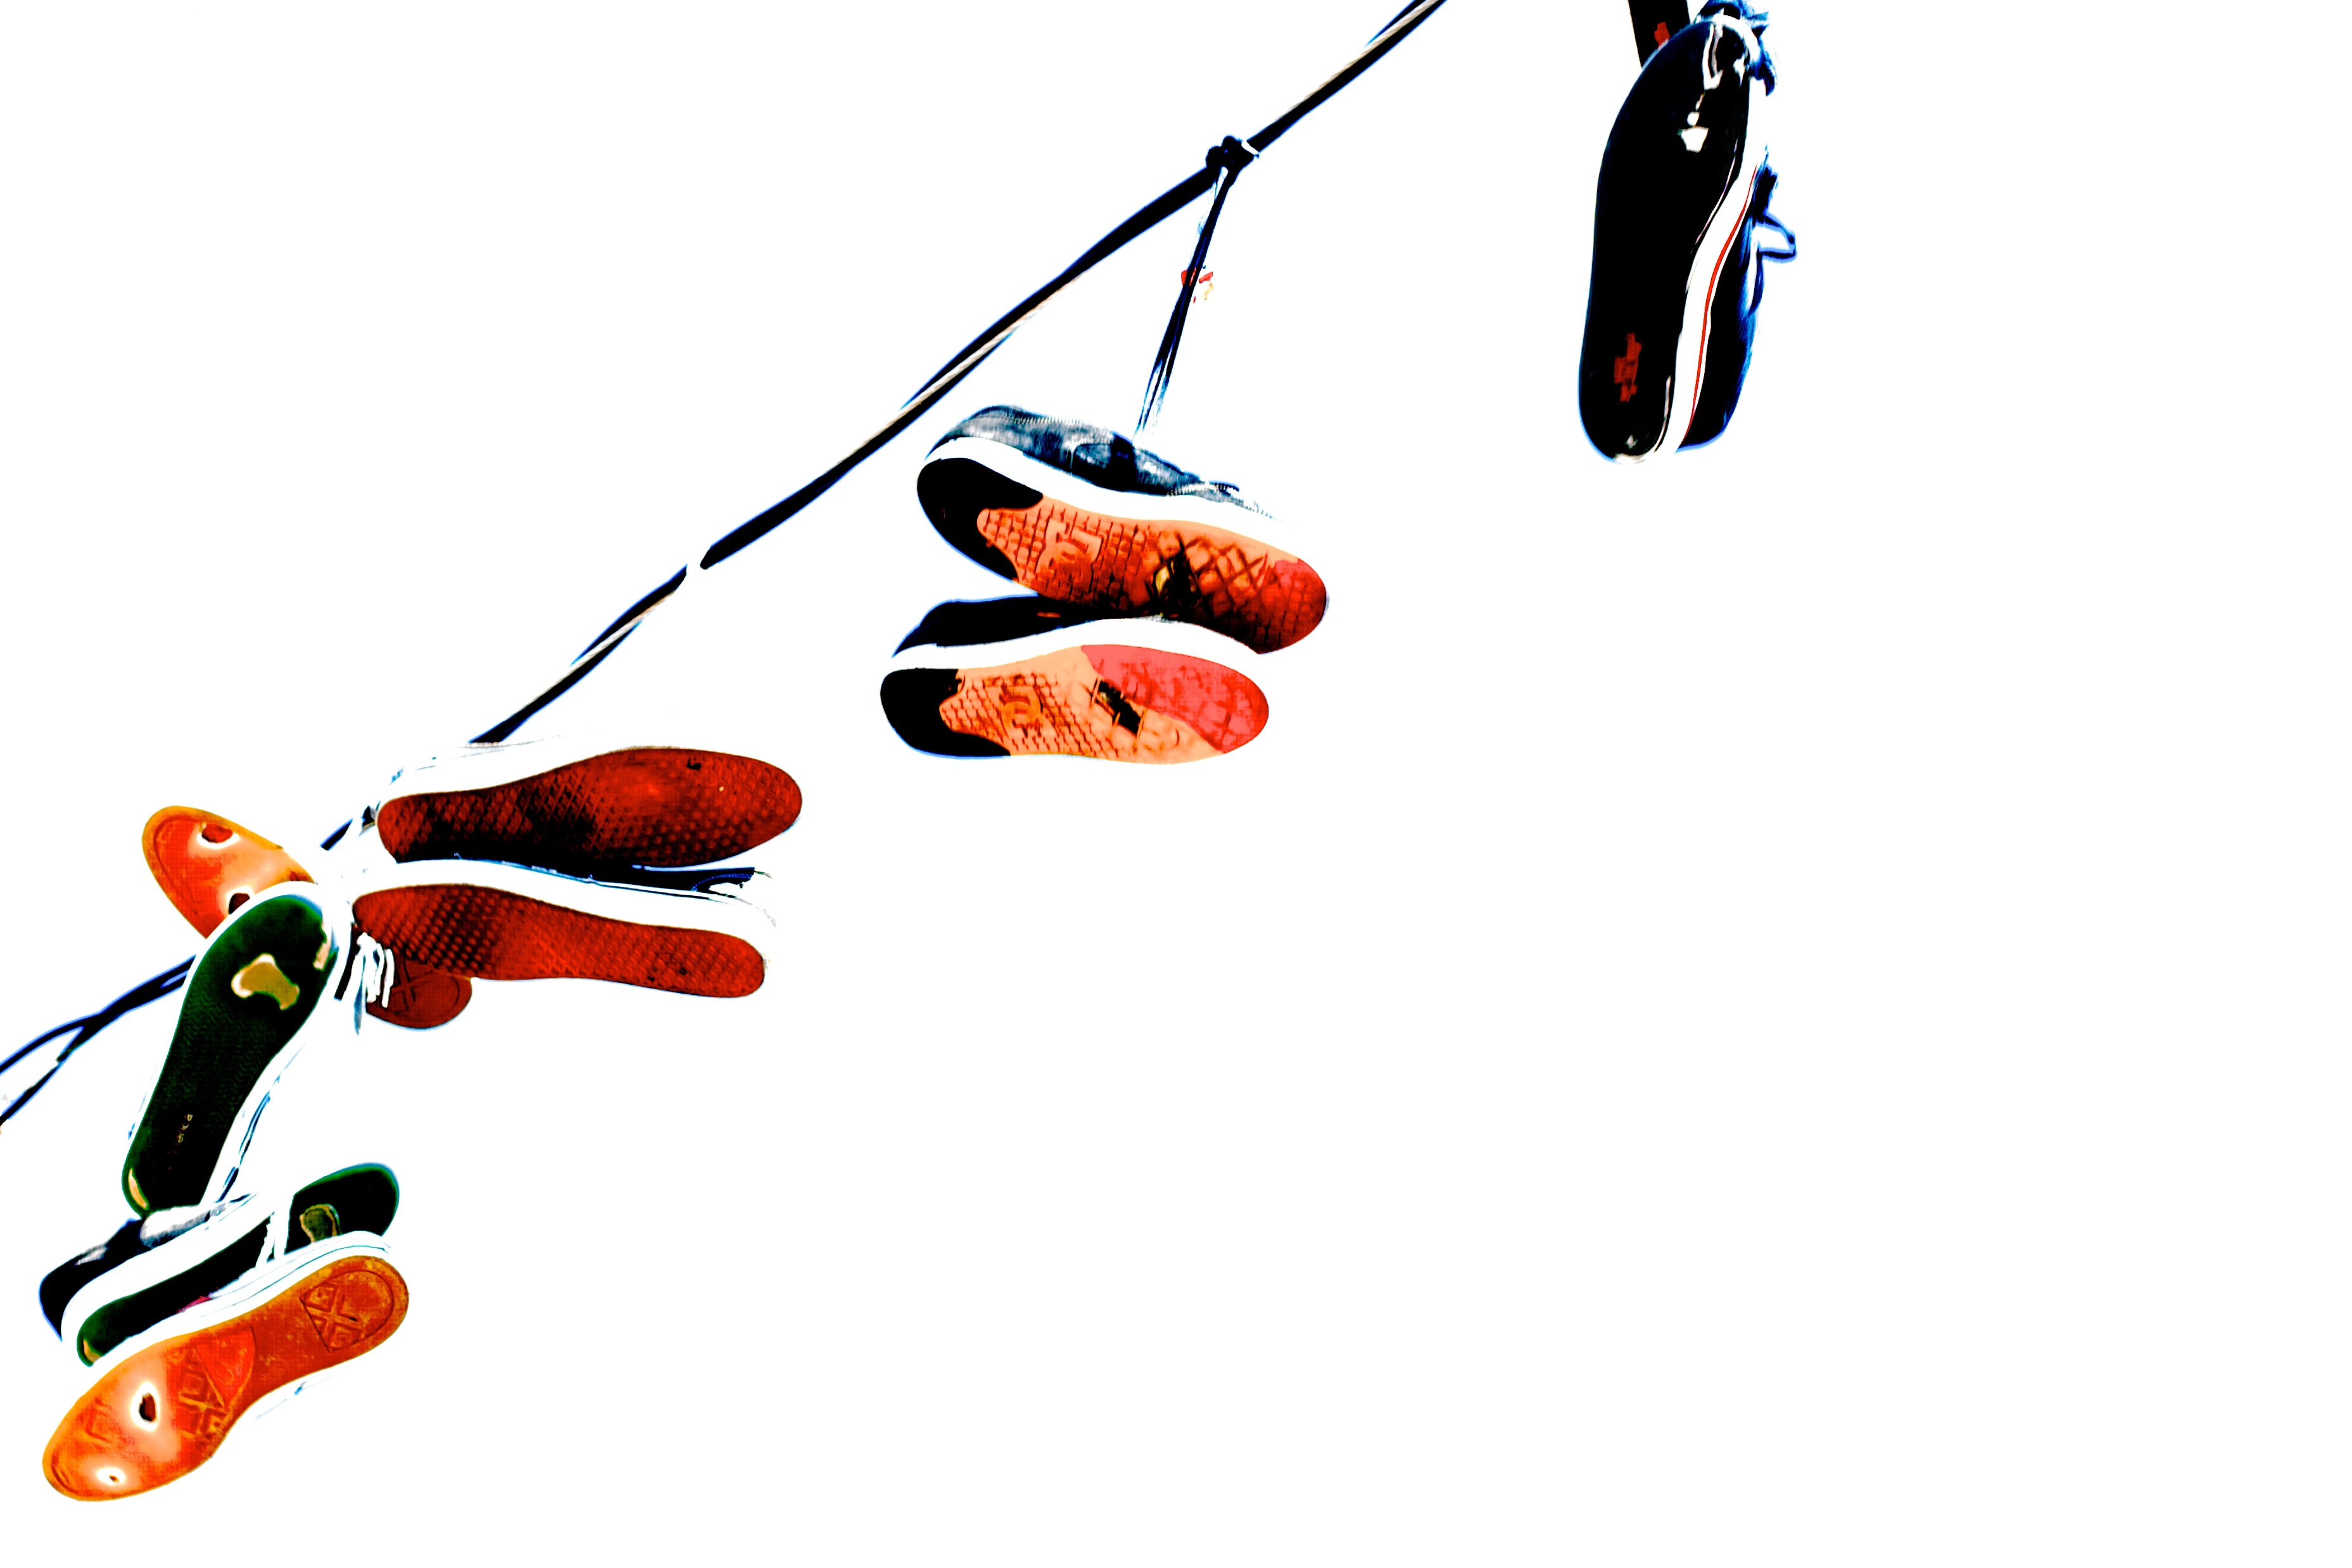
toy, cartoon, clip art